Oltenia

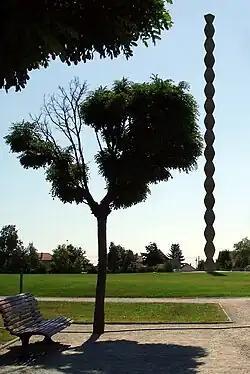
Brancusi - The Endless Column in Târgu Jiu

The traditional heraldic symbol of Oltenia, also understood to represent Banat, is part of the coat of arms of Romania (lower "dexter"): on "gules" field, an "or" lion rampant, facing "dexter", holding a sword, and standing over an "or" bridge (Apollodorus of Damascus Bridge at Drobeta Turnu Severin) and stylised waves.